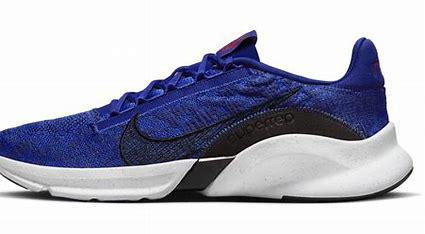
Brand: Nike
Model: Superrep Go 3 Flyknit Next Nature